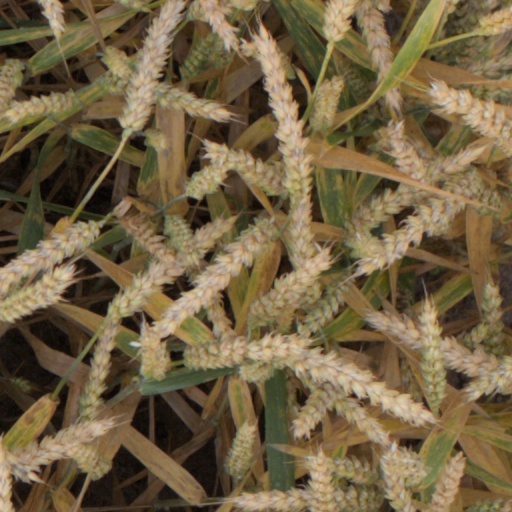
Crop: wheat